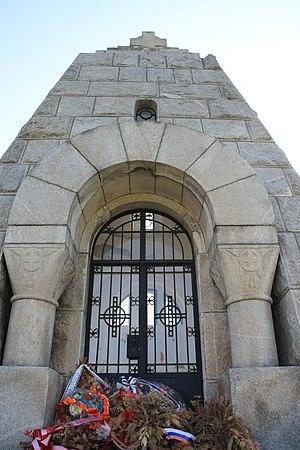
L'ossuaire commémoratif à Aranđelovac se trouve à Aranđelovac, dans le district de Šumadija, en Serbie. Il est inscrit sur la liste des monuments culturels protégés de la République de Serbie.